Jacinto Zamora

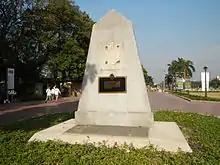
Execution site and marker of Gomburza

Zamora had a habit of playing cards after saying Mass. Once, he received an invitation stating that his friend had "Powder and Munitions"; in a gambler's language, "Powder and Munitions" meant that the player had much money to gamble with. This invitation fell into the hands of the Spaniards which coincided with the night of the Cavite mutiny led by a Filipino soldier, Sgt. La Madrid. This invitation was used by the Spaniards as evidence against Jacinto Zamora. The court accused them of inciting the revolt, even though the evidence was not adequate. They were found guilty and sentenced to death by garrote. The execution was carried out on February 17, 1872, at Bagumbayan Field in Manila. It has been said by the witnesses that Zamora was disoriented during his last days. As a result, he did not give any last words.